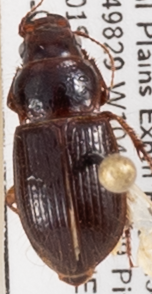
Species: Piosoma setosum
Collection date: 2021-09-01
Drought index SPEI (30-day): -1.166
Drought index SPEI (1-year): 0.17
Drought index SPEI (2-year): -0.51